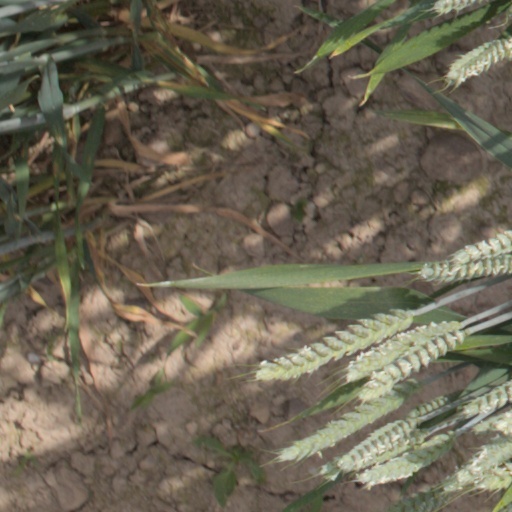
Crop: wheat